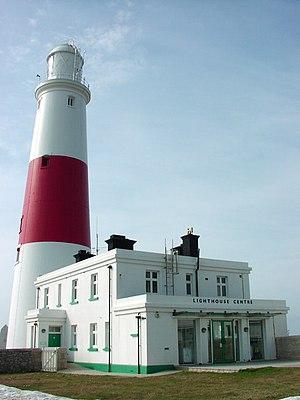
le phare de Portland Bill est un phare situé sur Portland Bill, une péninsule à l'extrémité sud de l'Île de Portland, dans le comté du Dorset en Angleterre. Le phare de Portland Bill guide le passage des navires dans cette zone dangereuse et sert de repère aux navires naviguant dans la Manche.